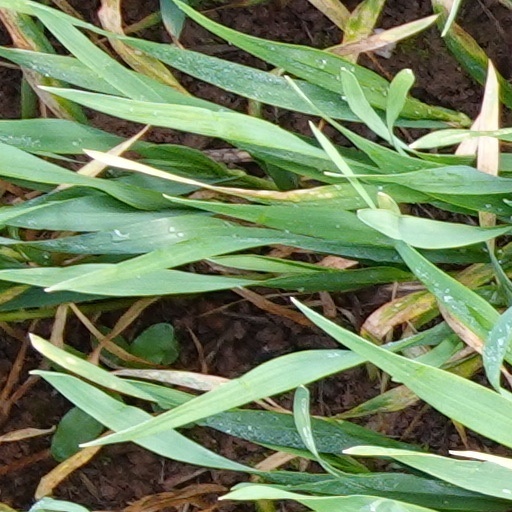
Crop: wheat